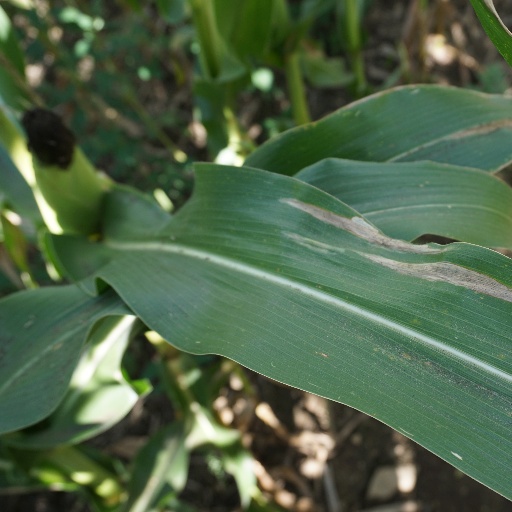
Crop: maize; corn